Walltown, Durham, North Carolina

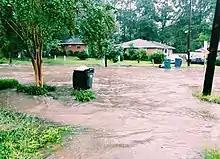
Floodwaters from Hurricane Florence on Buchanan Boulevard, between Trinity Park and Walltown, in September 2018.

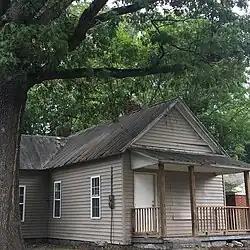
George Wall House on Onslow Street.

Walltown is named after George Wall (1854-1930), a formerly enslaved man who worked as a custodian at Trinity College (later renamed Duke University). Wall, born a slave to the grandfather of a Trinity College physics professor, worked as a farm laborer before obtaining his freedom. Wall and his family settled near the college after its relocation to Durham from Trinity and purchased a lot nearby, building a house in 1906. The area expanded and became known as Walltown, serving as a residential neighborhood for service staff at Duke University and workers at the local tobacco mills. In 1910 the first church was built in the neighborhood and named Wall Street Baptist Church, in honor of Wall.